Solaris Bus & Coach

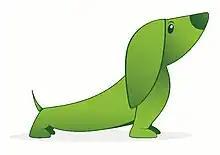
Green dachshund on vehicles with diesel and natural gas engines

The green dachshund "(zielony jamnik)" is the mascot of the company Solaris. It used to be attached to Neoplan Polska buses, distinguishing them from vehicles produced in other Neoplan factories. It was created by the company's vice-president of the day, Solange Olszewska. The dachshund resembles a low-floor bus in shape, but it also symbolises the loyalty towards customers and low operating costs. The green colour is a symbol of concern for the natural environment. Its image is glued to the outside of the bus, usually on the front face, on the left side of the vehicle (when looking in the travel direction). A plush toy version of the symbol is often handed out during official release of buses to customers. In the case of the first and second generation and for some third-generation vehicles, the logo included the word “low-floor” written in the language of the country in question (e.g. “Niederflur” for Germany, “Нископодов” for Bulgaria or “niskopodłogowy” for Poland). In the case of low-entry buses, the inscription was changed accordingly to “low-entry”. Standard buses of the Urbino family (with diesel or natural gas engines) feature a dachshund logo in the basic form, whereas other drive or construction types have their distinguishing feature represented in the image of the dachshund, as shown in the table below: